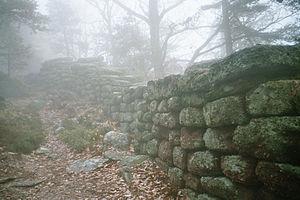
L’Alsace est une région culturelle et historique de l’est de la France à la frontière avec l'Allemagne et la Suisse. Ses habitants sont appelés les Alsaciens.